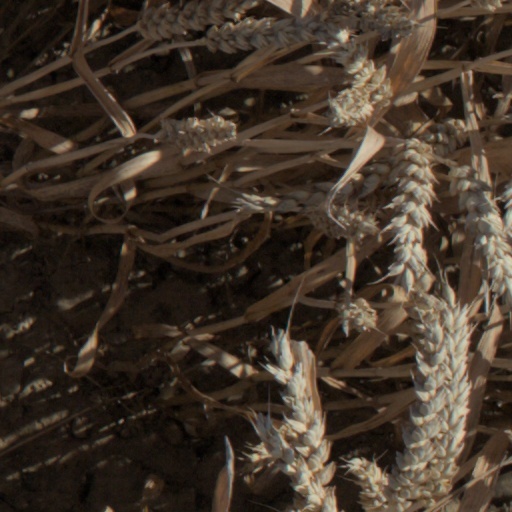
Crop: wheat